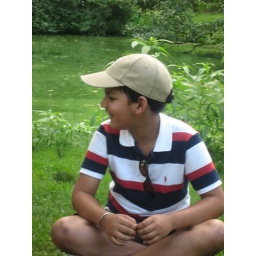
I and Vick could have ended up in green pond, thinking it was grass